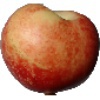
Label: Nectarine 1